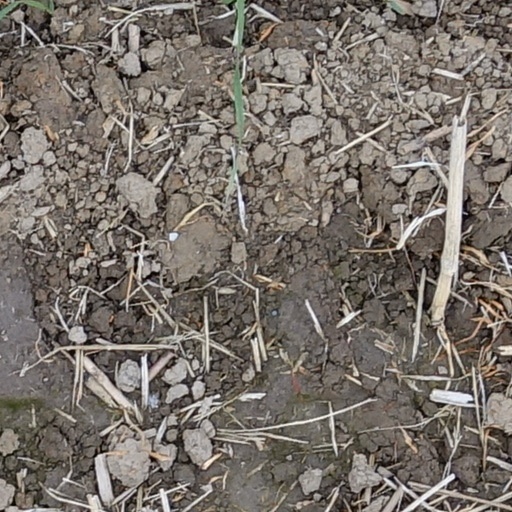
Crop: wheat